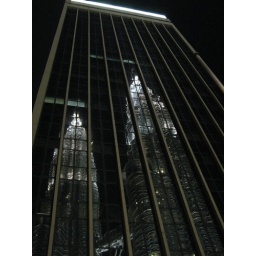
Petronas twin towers in Kuala Lumpur by night, as reflected in a building across the street.